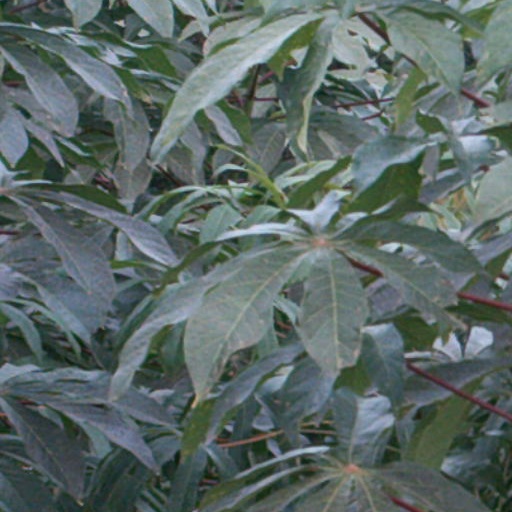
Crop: cassava